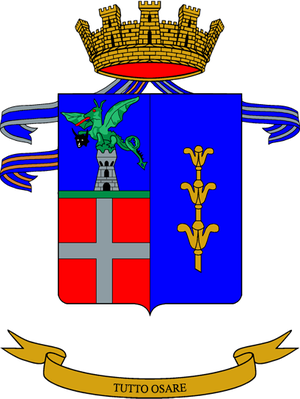
La brigade de bersagliers « Garibaldi » est une unité militaire de l'Armée de terre italienne fondée en 1975 et employée tant en missions internes que dans des opérations de paix et de sécurité multinationales sous l'égide de l'OTAN et de l'ONU.
La liste des régiments de l'armée de terre italienne